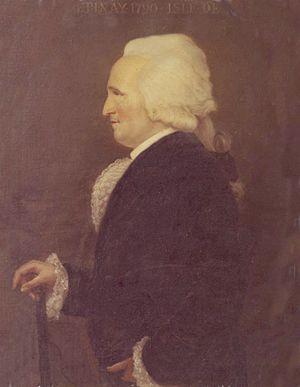
Antoine Zacharie Adrien d'Épinay, né en 1794 à Port-Louis et décédé en 1839 à Paris, est un avocat et homme politique mauricien.